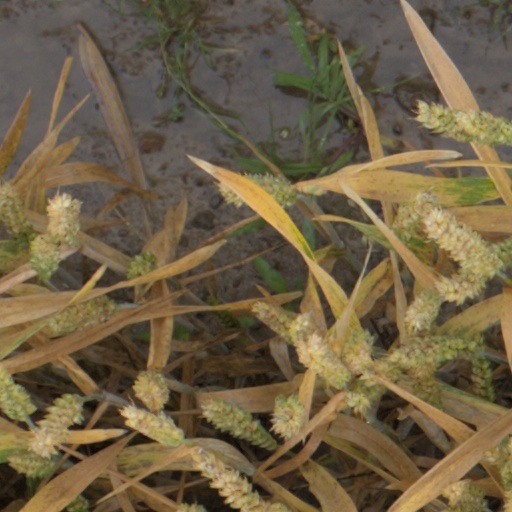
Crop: wheat